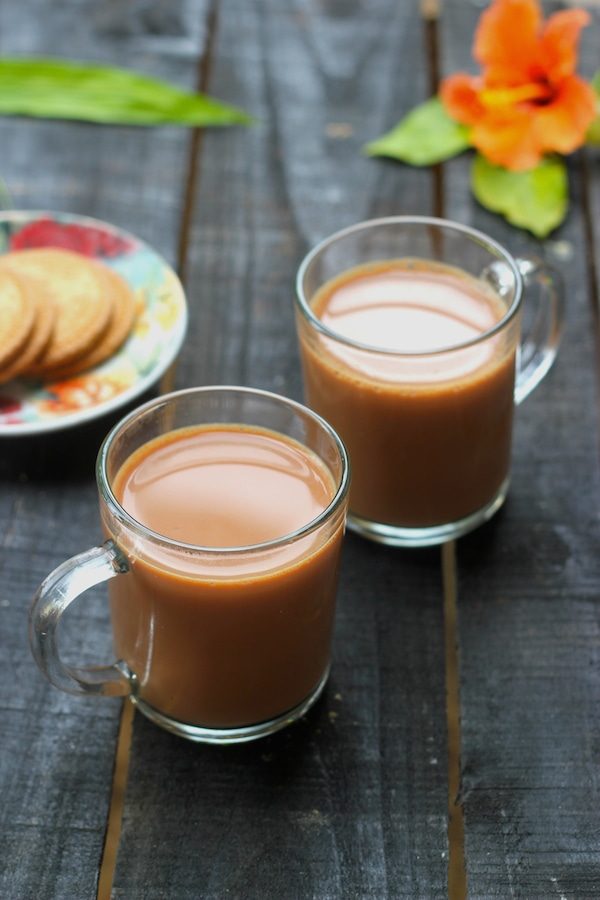
Dish: chai